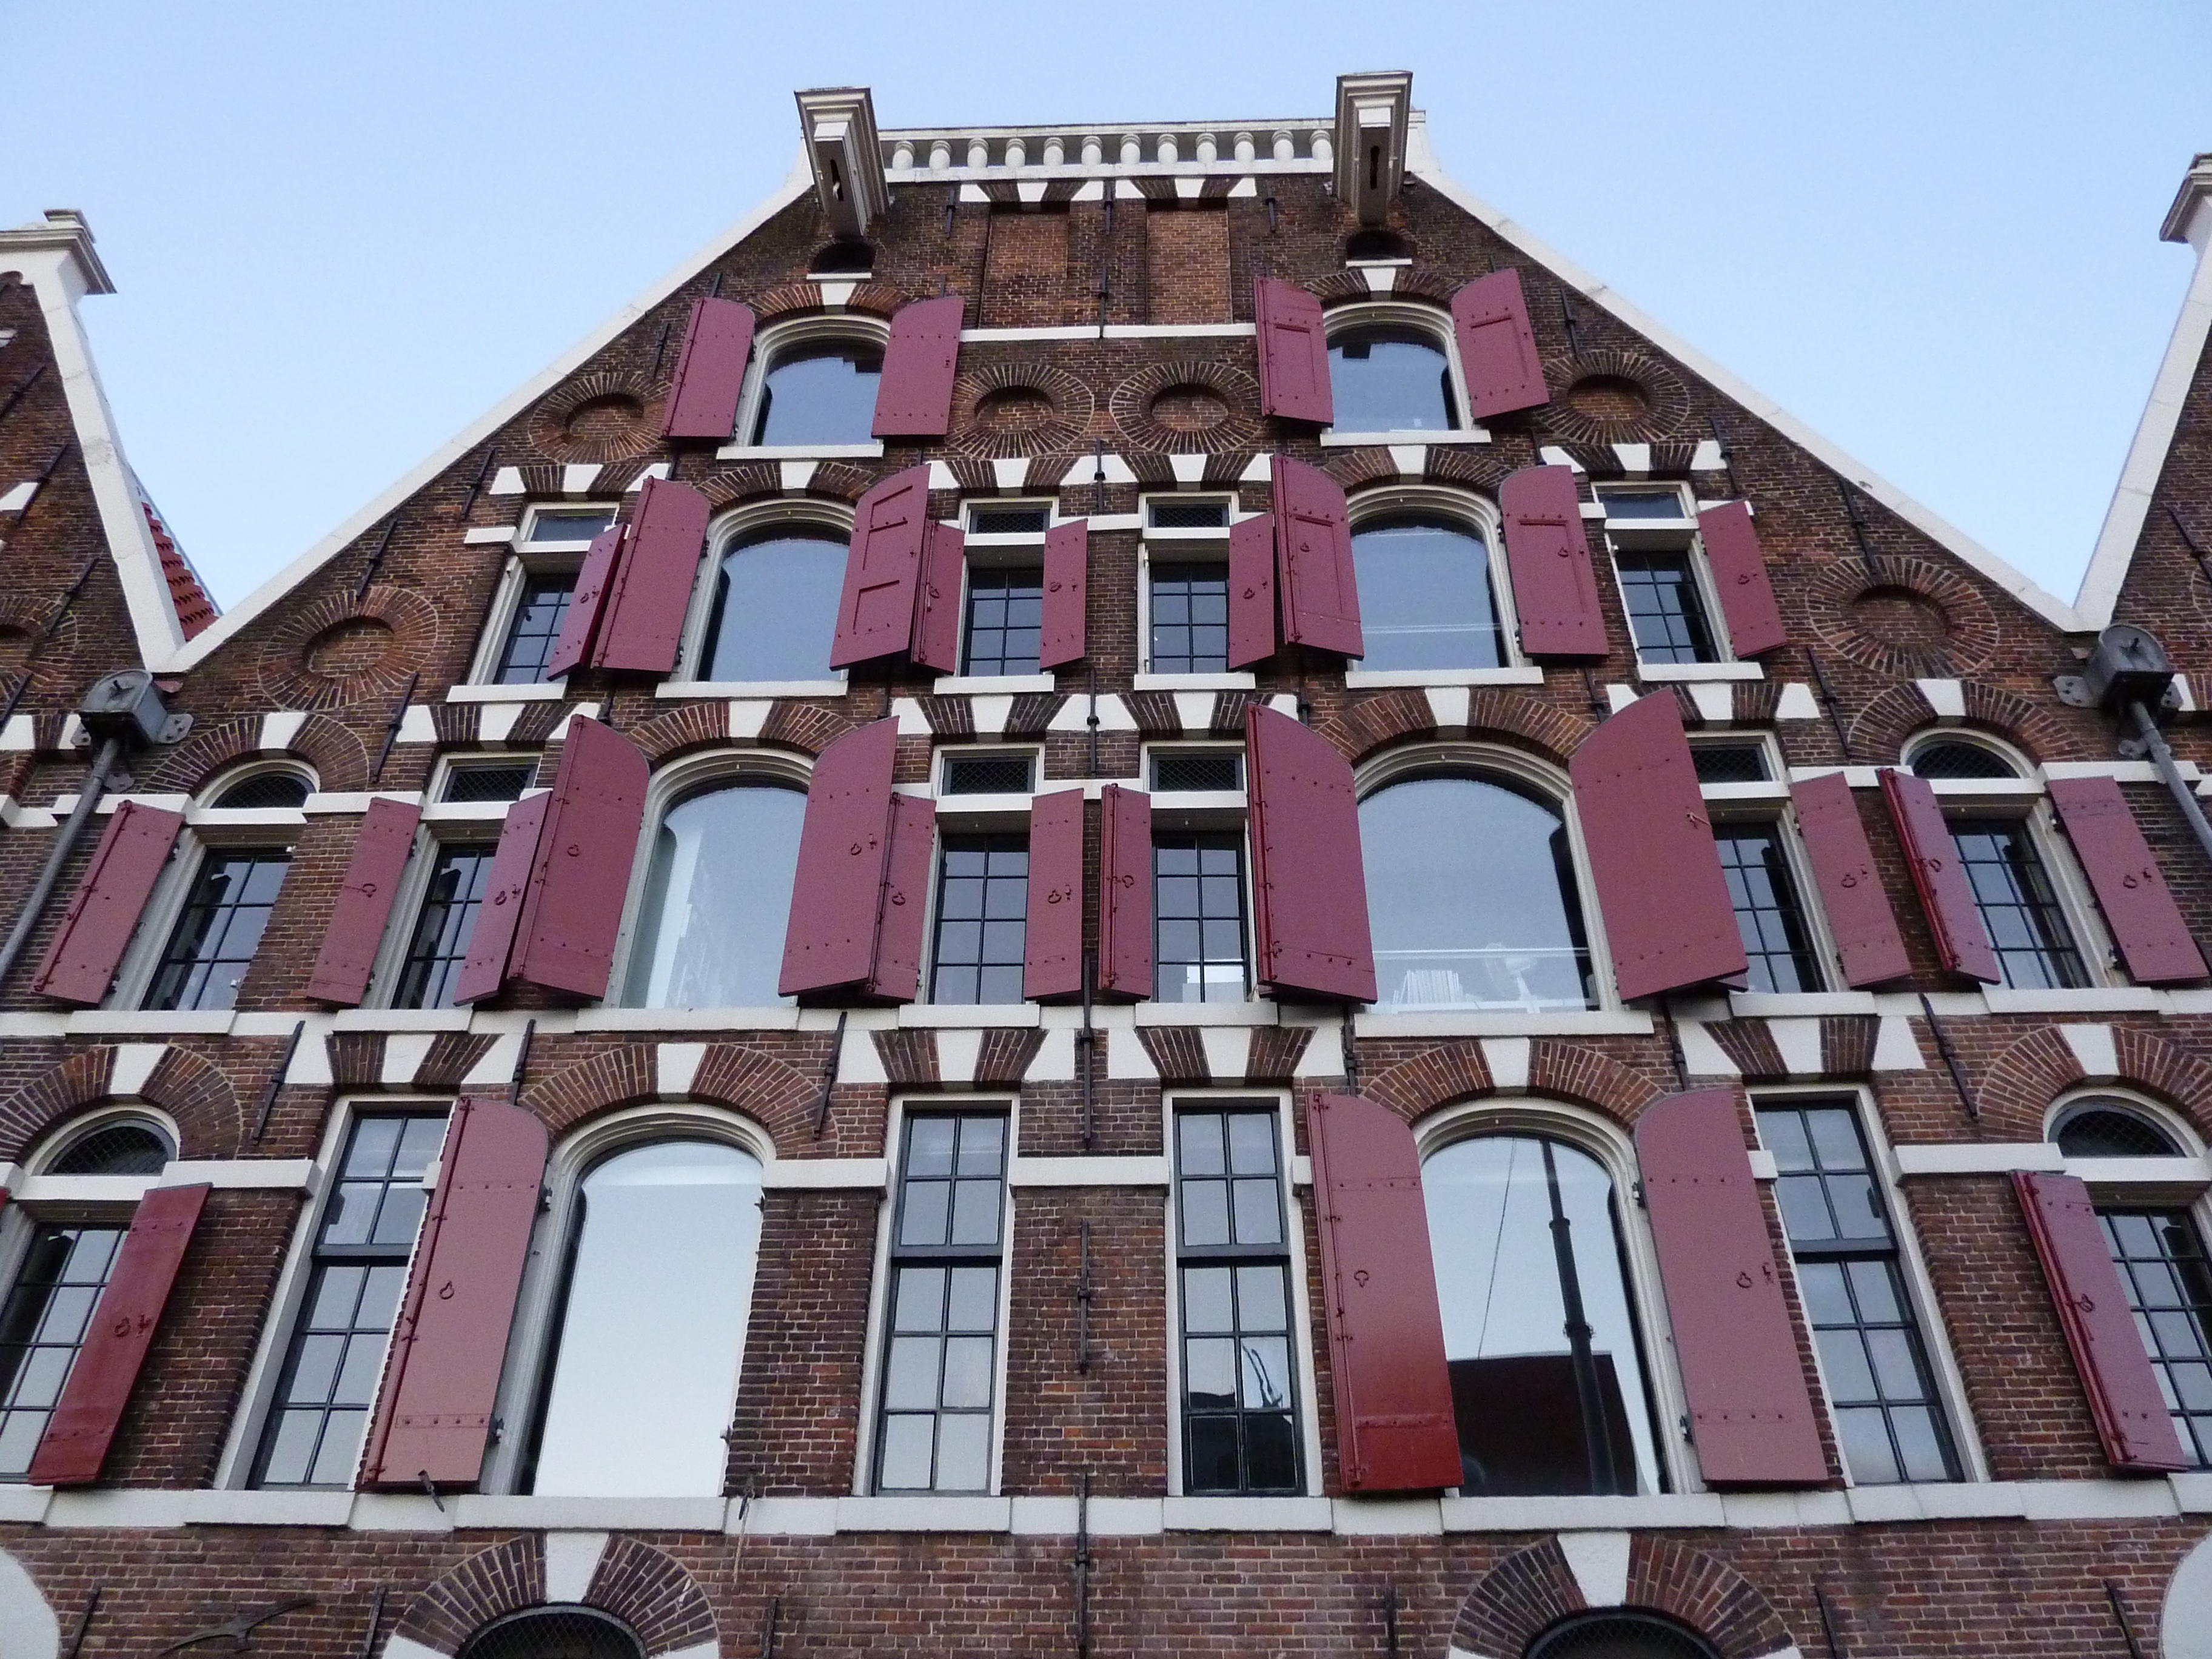
architecture, town, building, home, downtown, landmark, facade, property, brick, neighbourhood, northern germany, stone built house